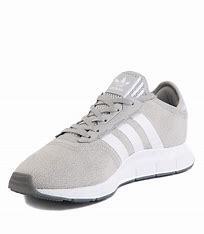
Brand: Adidas
Model: Swift Run X